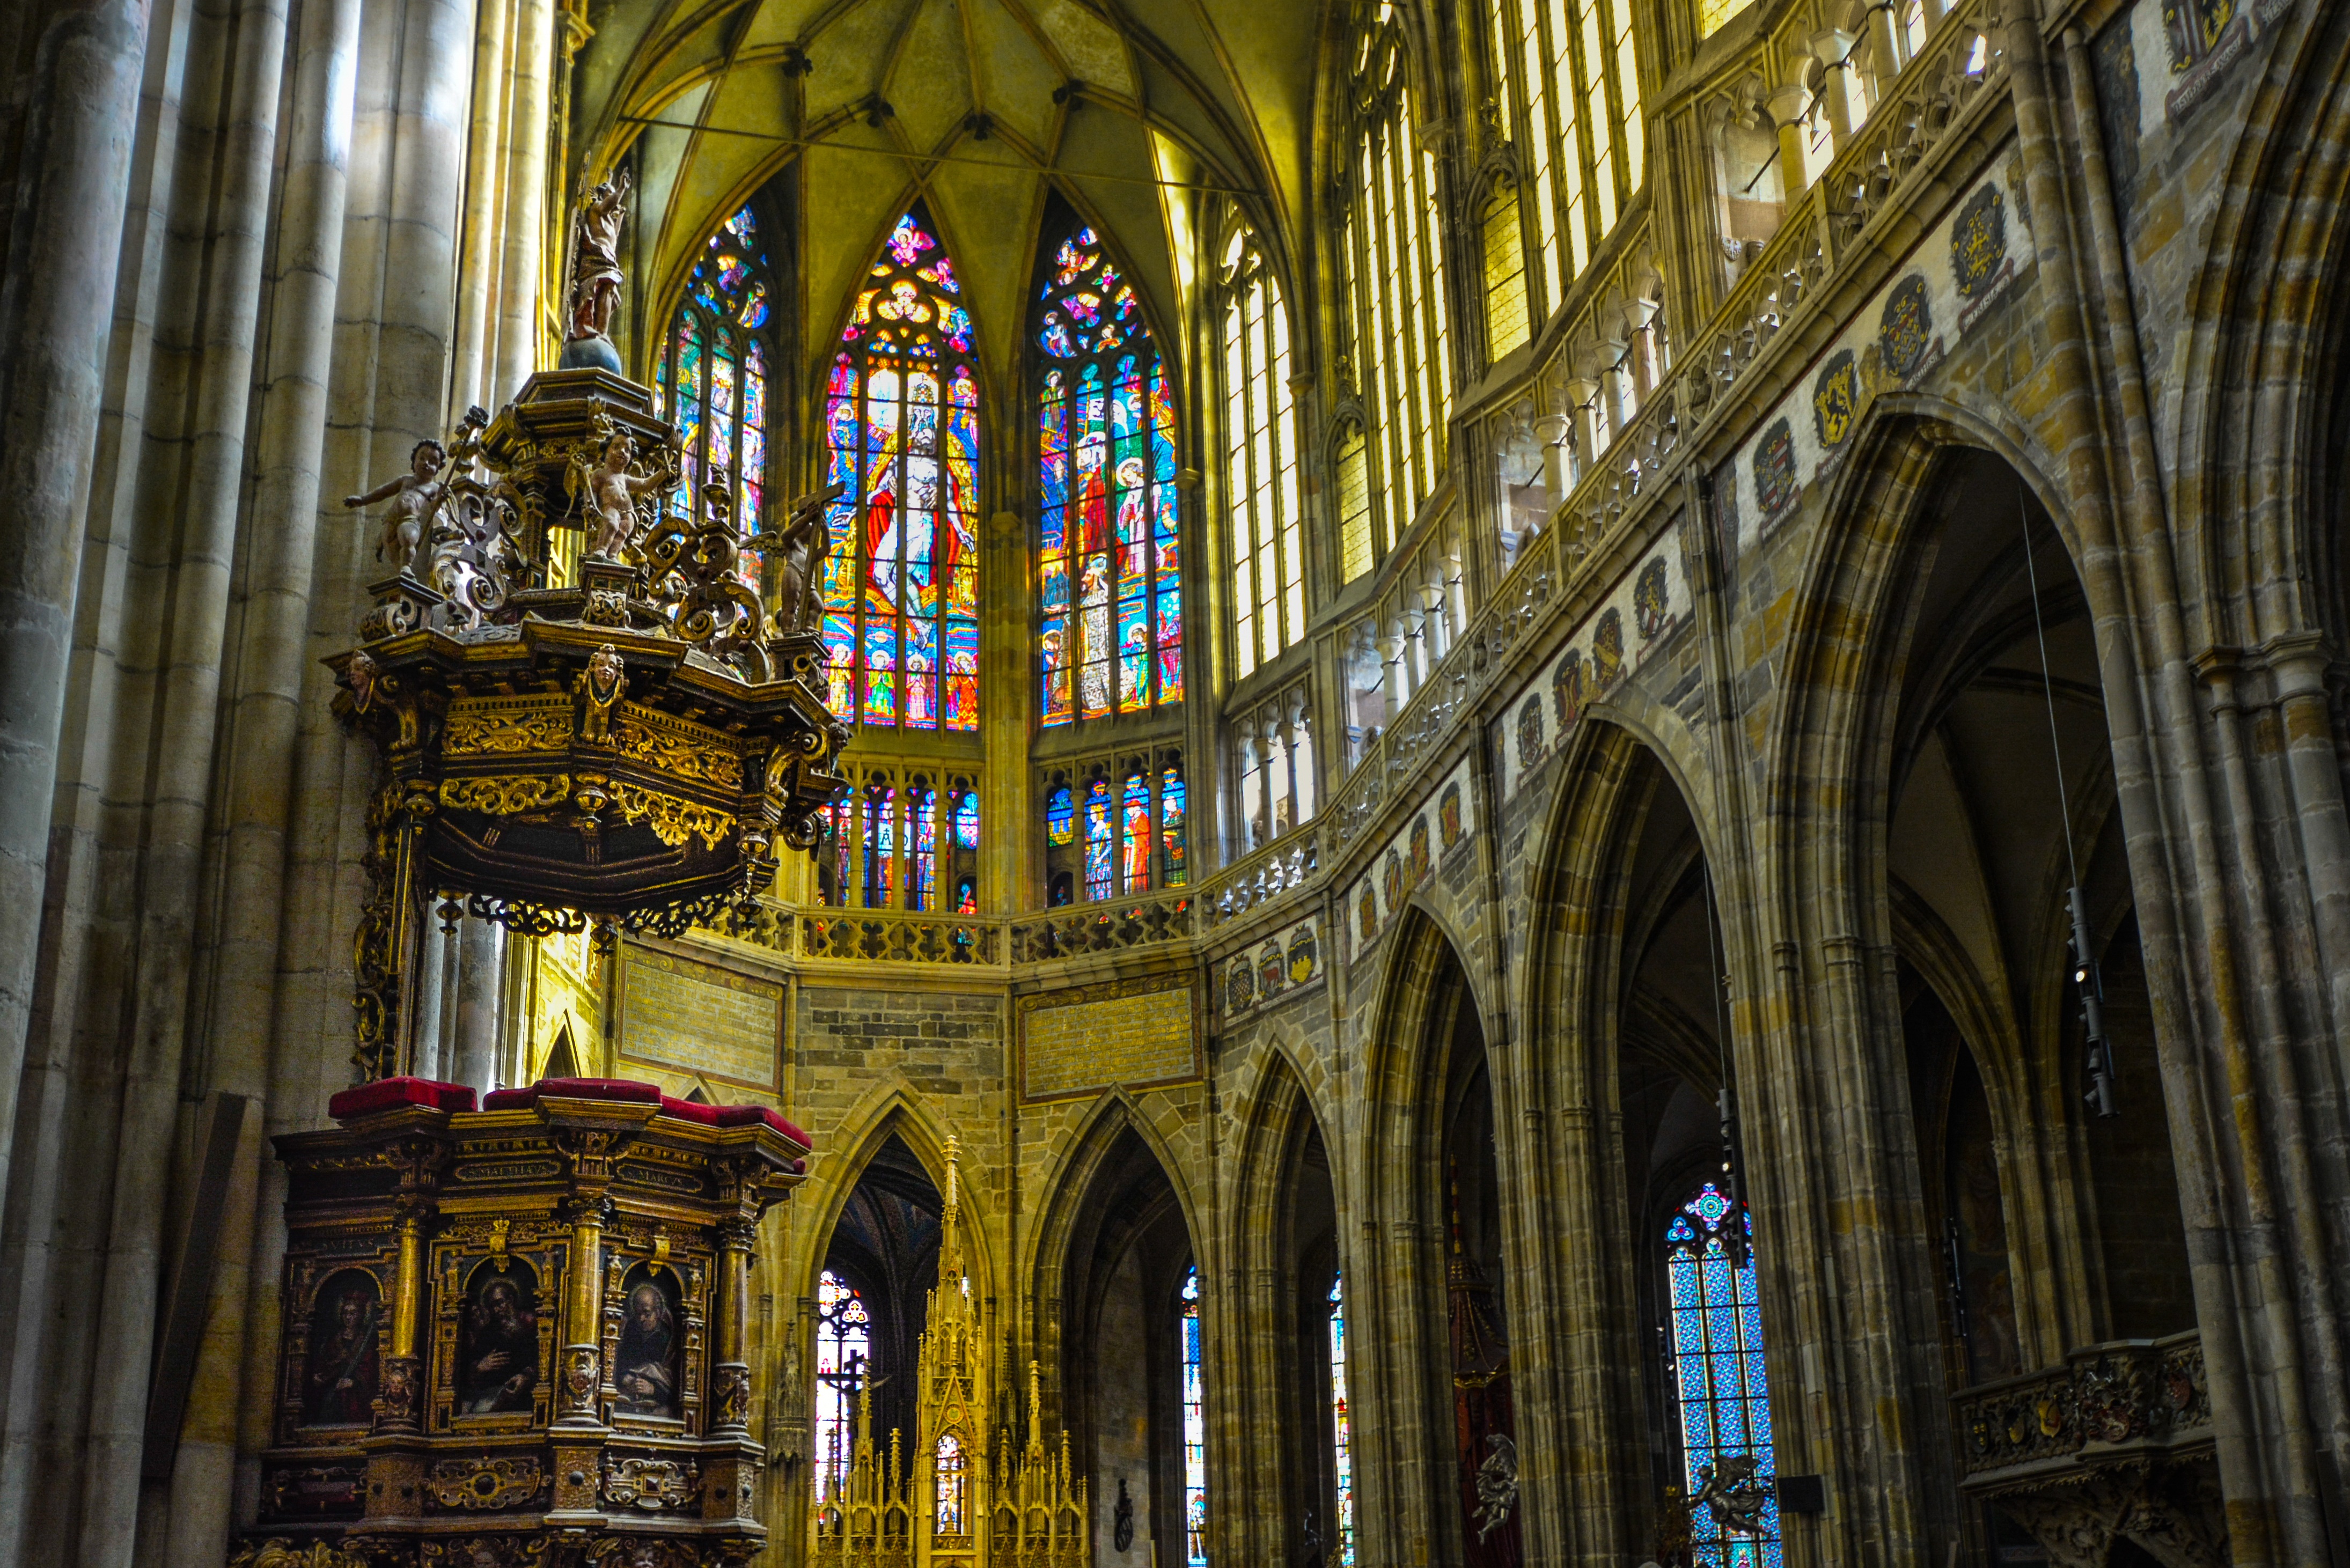
architecture, window, glass, building, castle, facade, church, cathedral, chapel, prague, gothic, place of worship, medieval, monastery, symmetry, stained, basilica, czech, praha, vitus, gothic architecture, byzantine architecture